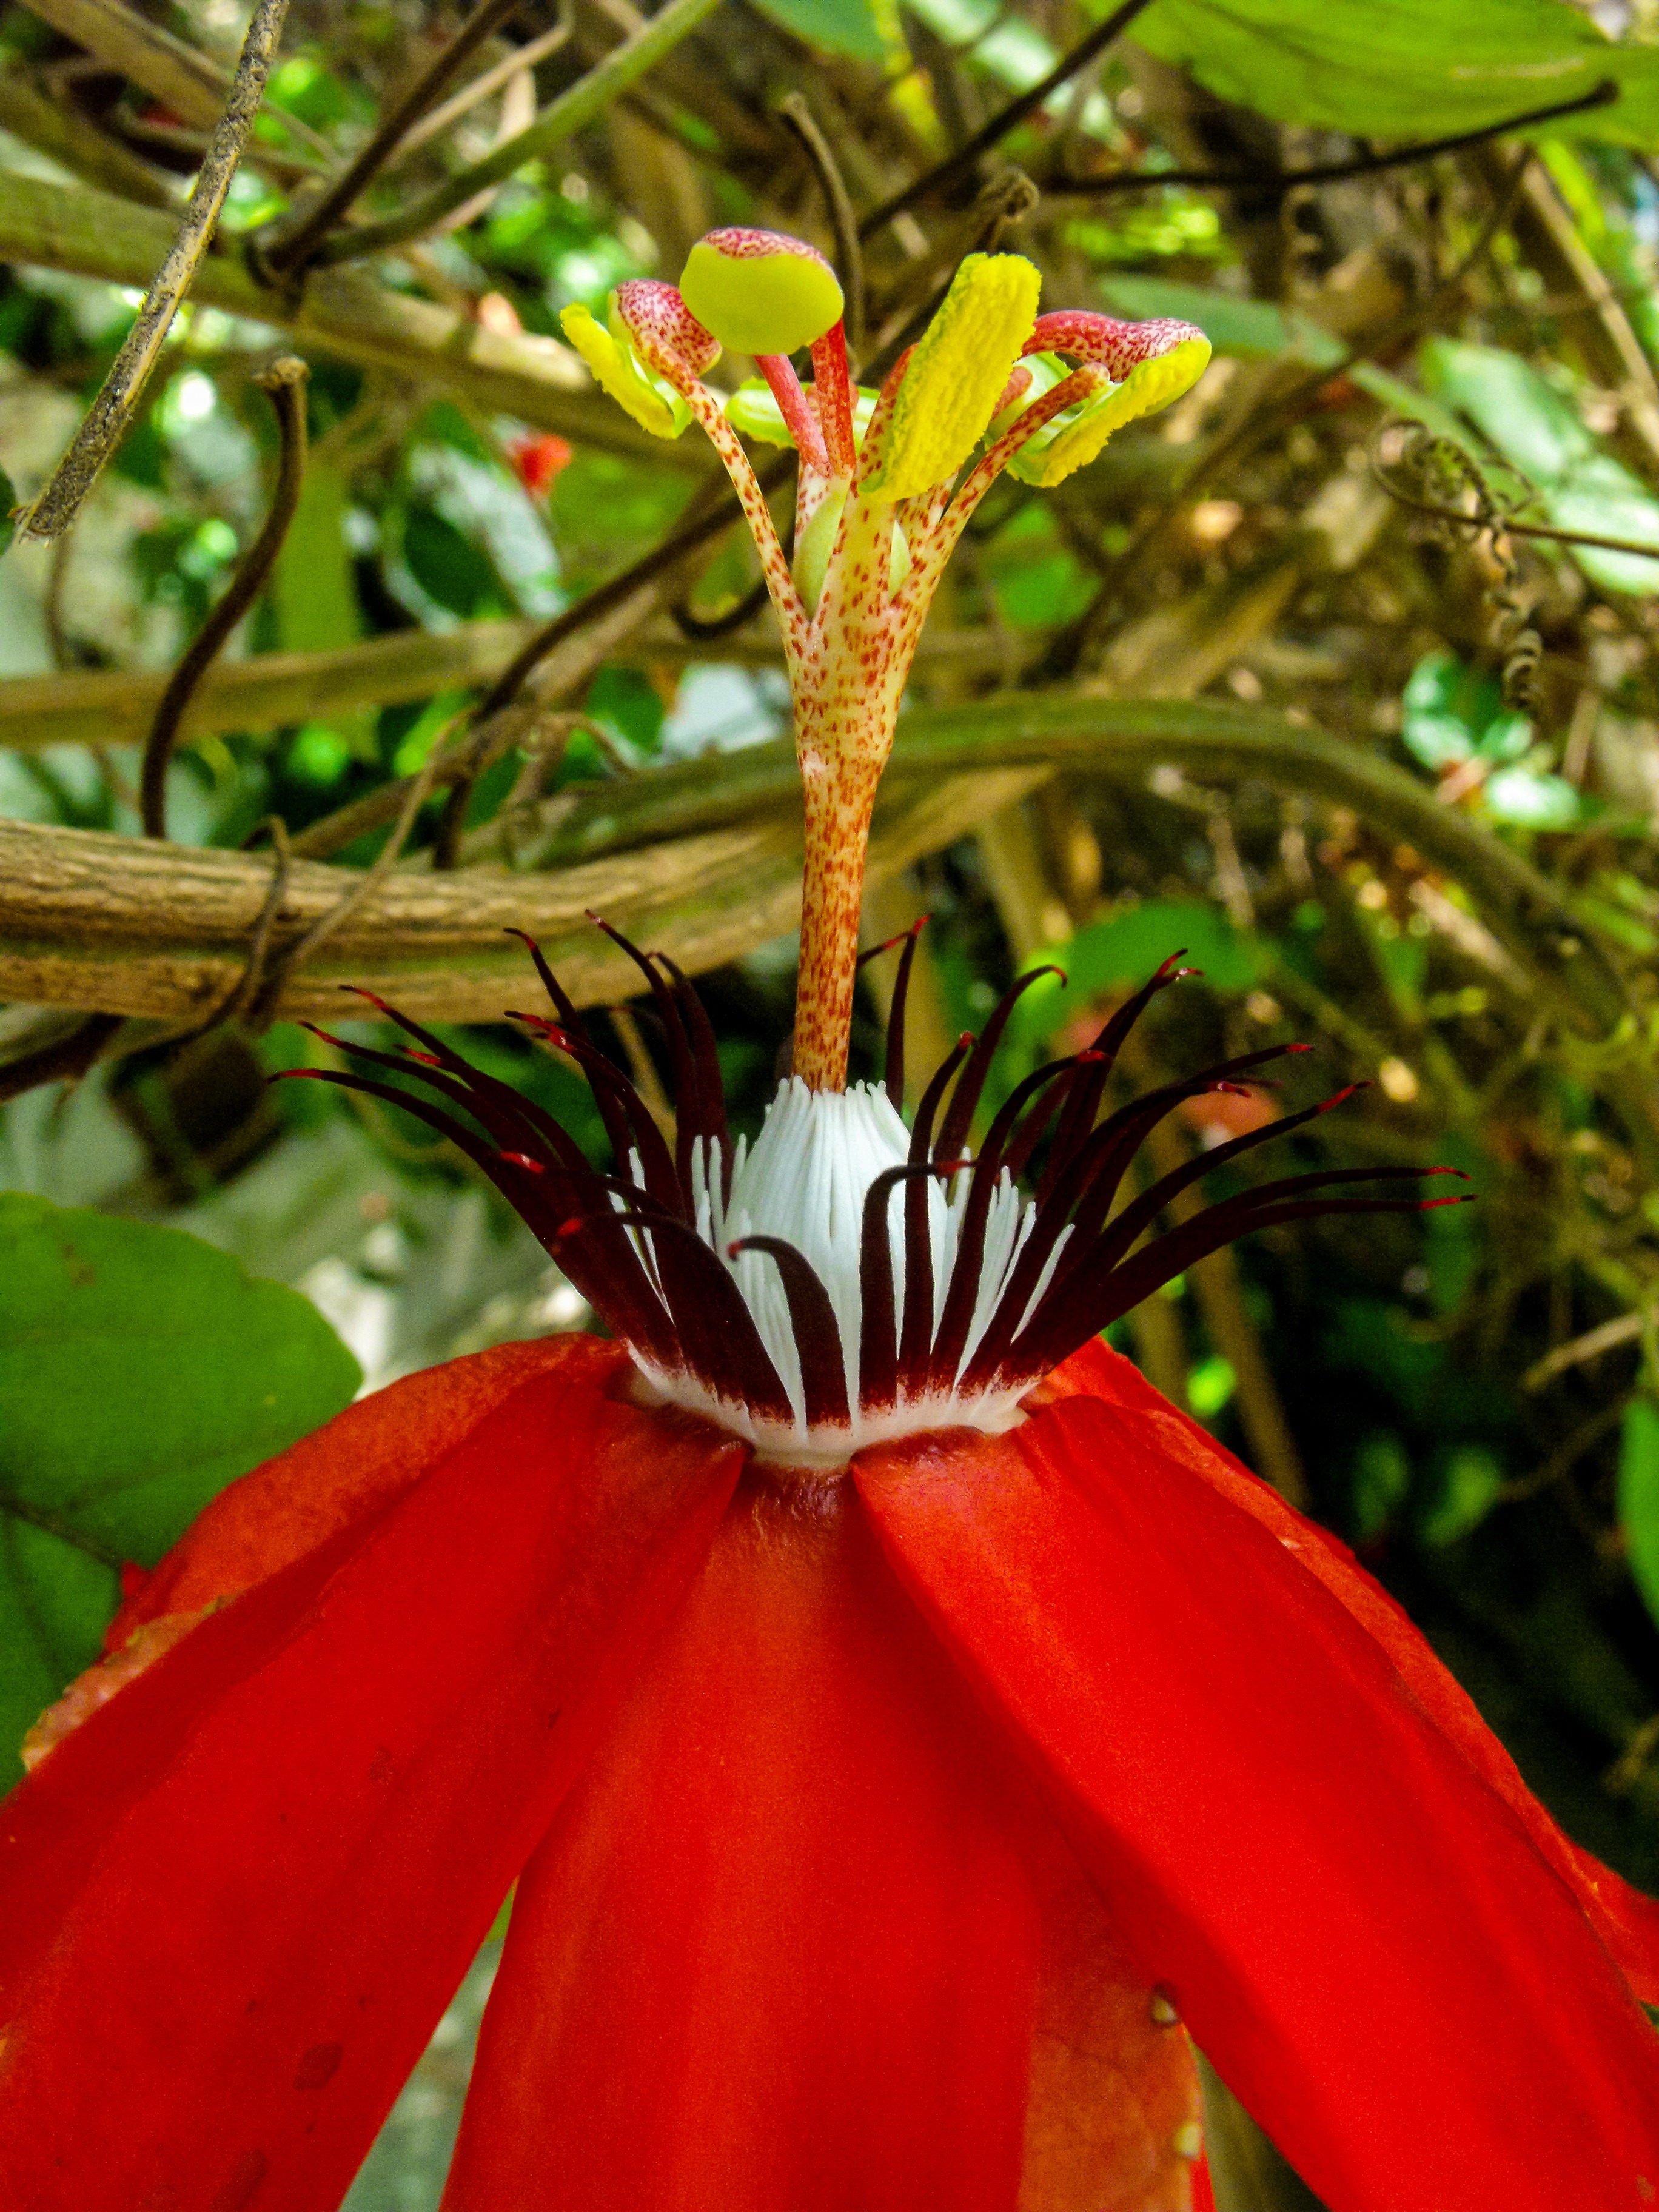
nature, blossom, plant, leaf, flower, bloom, red, insect, botany, butterfly, flora, fauna, invertebrate, wildflower, close up, passion flower, macro photography, flowering plant, land plant, moths and butterflies